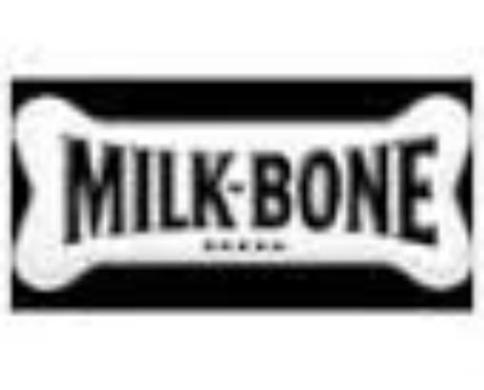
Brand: milk-bone
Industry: Food